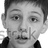
Emotion: surprise